Kavita Kaushik

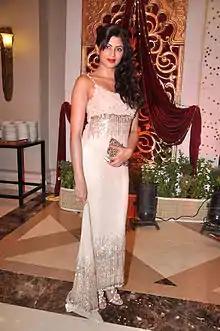
Kaushik at a wedding

In 2006, Kaushik's breakthrough finally came when she was roped in to playing the main lead in SAB TV's longest running sitcom, "F.I.R." as Chandramukhi Chautala. She portrayed the role until the end. In her initial days in the industry, Kaushik was offered mostly glamorous and negative roles owing to her tall frame and appealing personality. Her stint as Chandramukhi Chautala in "F.I.R." proved to be a watershed role in her career and it marked a break from the negative roles that she was being offered at that time. The sitcom proved to be a success, completing 1000 episodes. The role of a gusty female cop who speaks in a "Haryanavi" accent made Kaushik a renowned face of Indian television and won several accolades for her. During her time off "FIR", the show took a 20-year leap with actor Chitrashi Rawat playing the role of "Jawalamukhi Chautala", Chandramukhi's daughter. Kaushik made a comeback in "FIR" donning her previous role of Chandramukhi Chautala in July 2013 while Rawat was asked to quit the show. The show ended in January 2015.